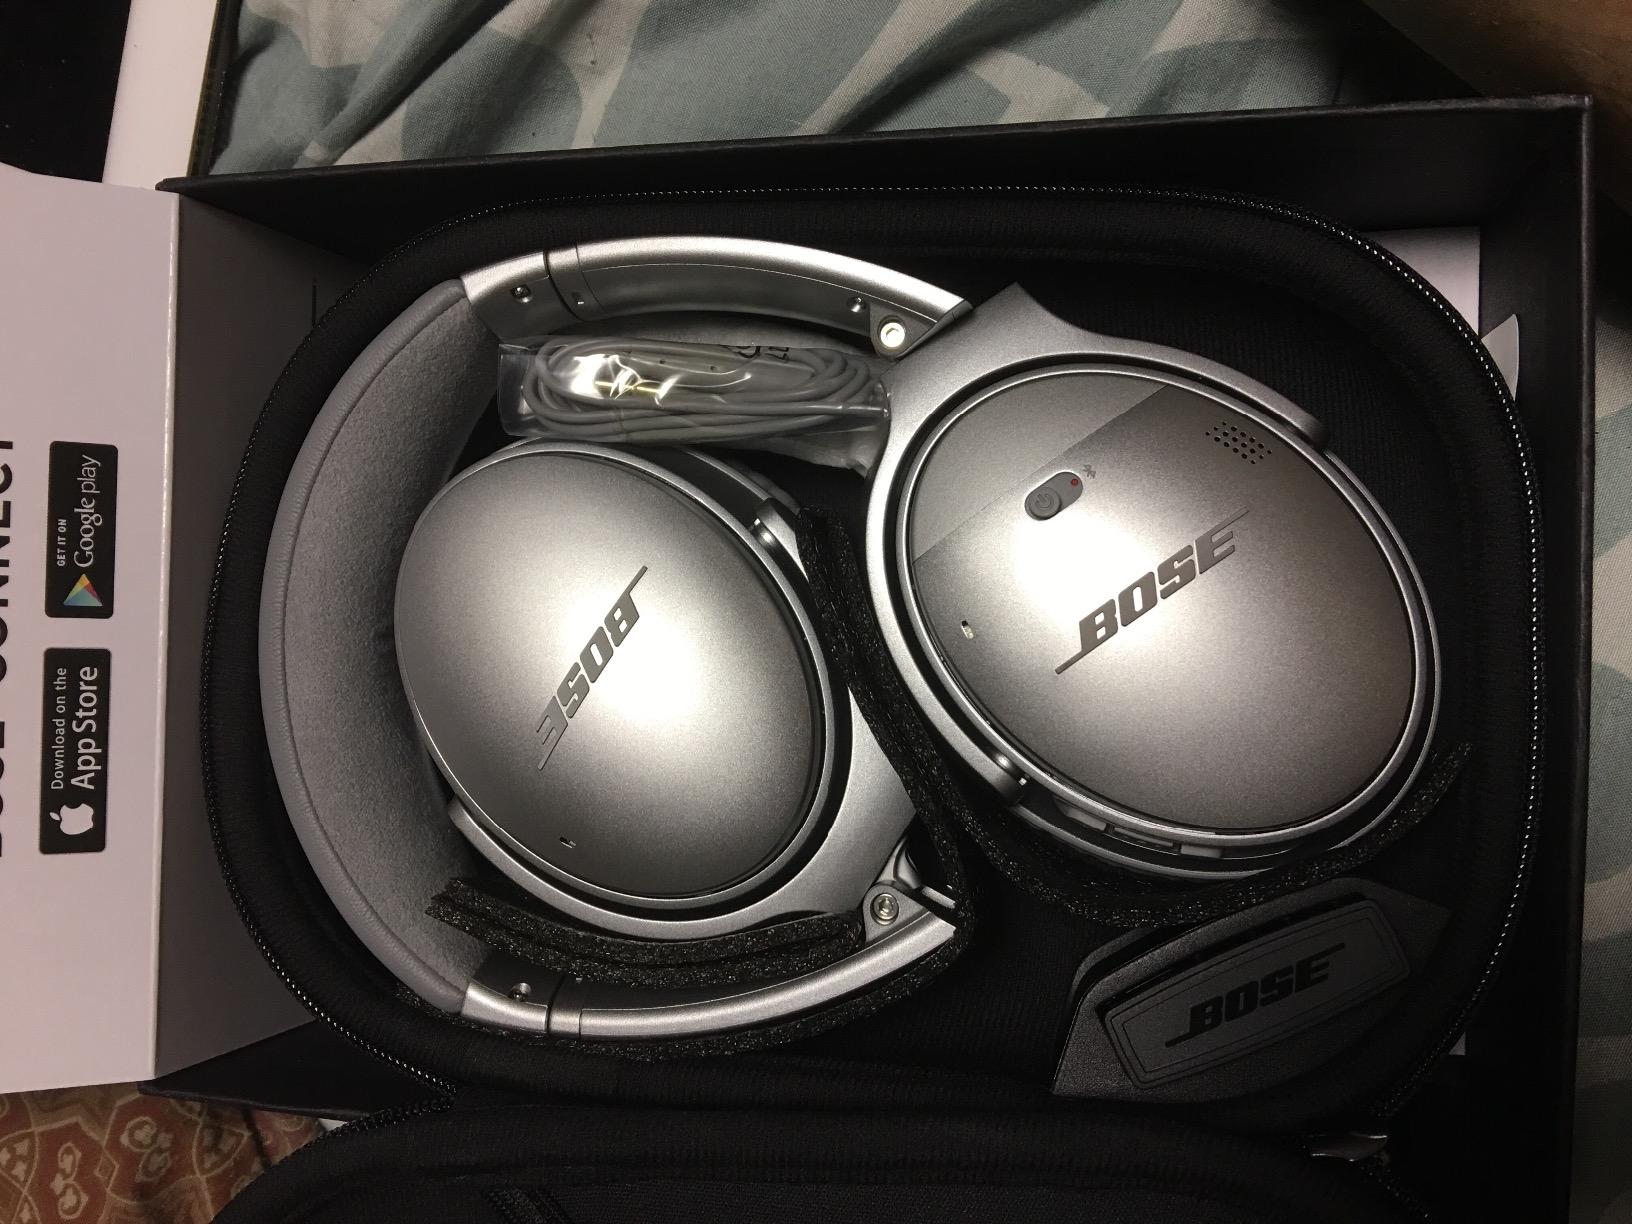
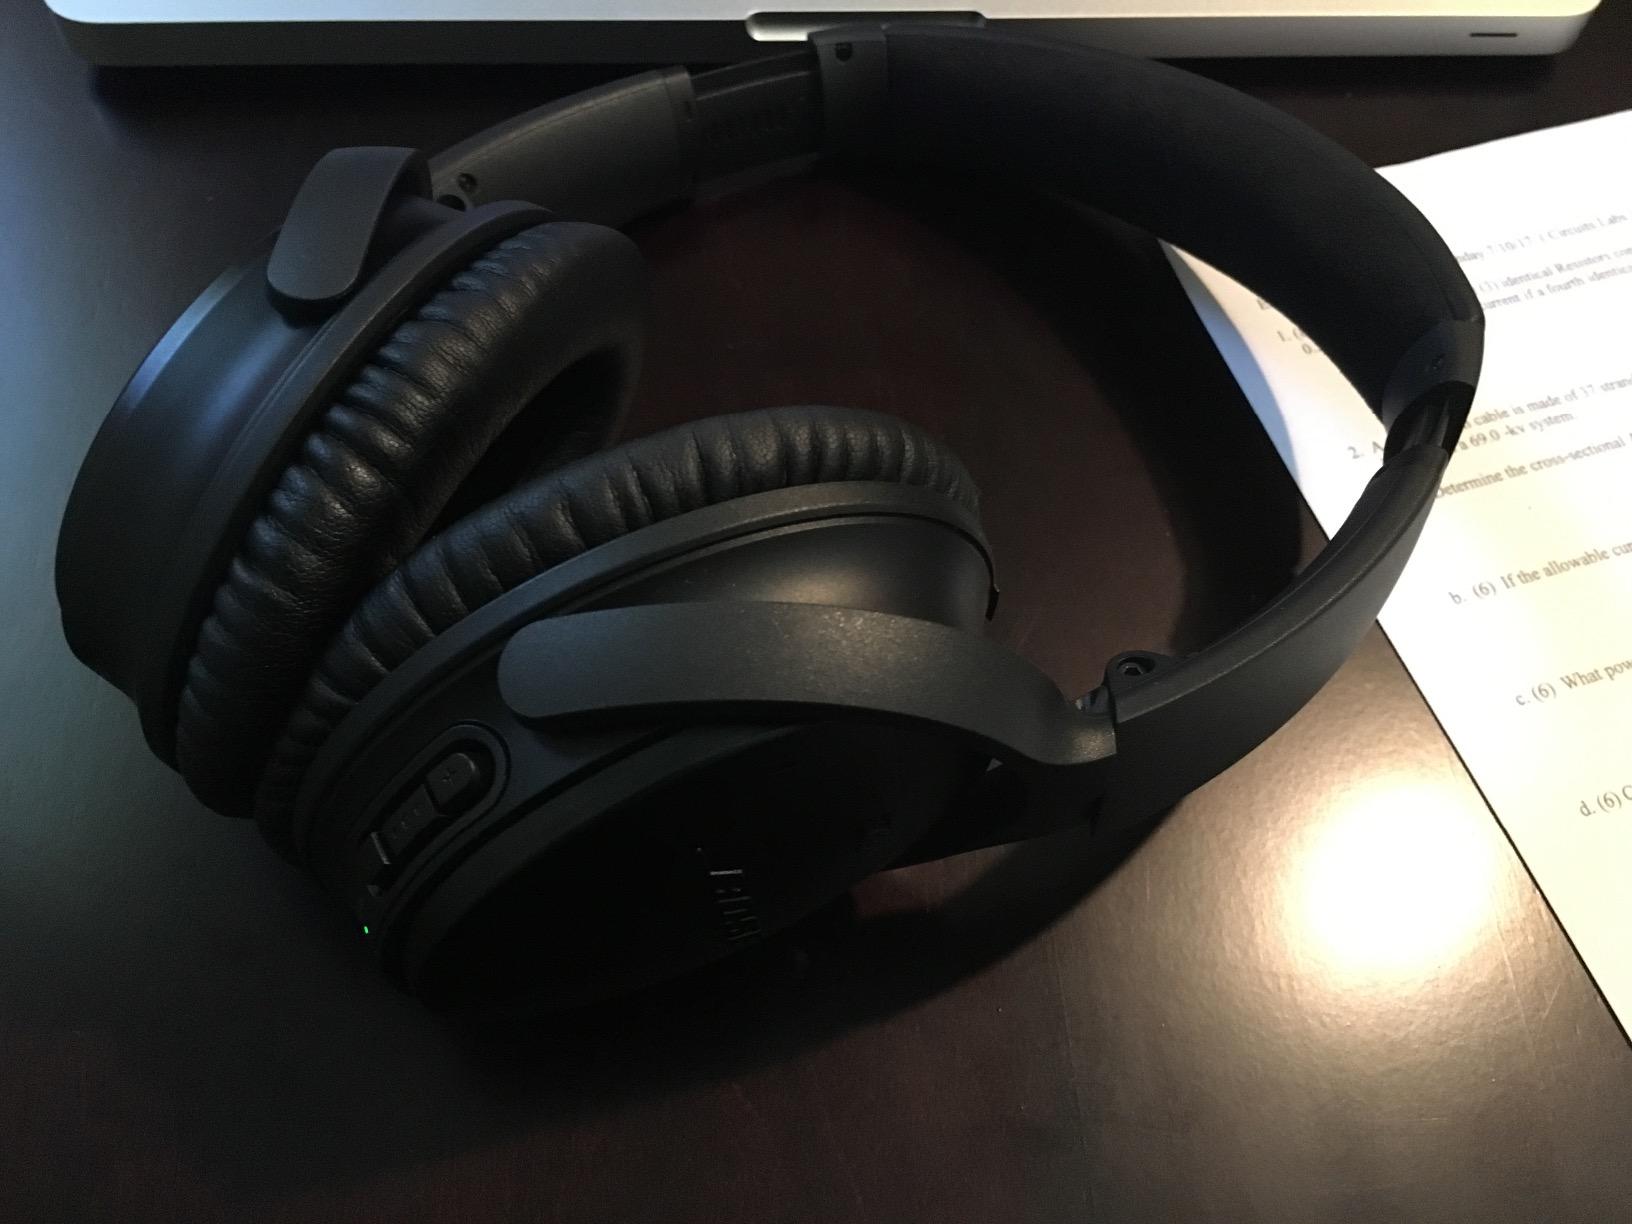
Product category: headphones
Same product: no